Platero and I

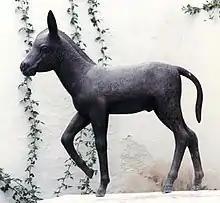
Bronze statue of Platero. Work from sculptor Ortega; Moguer, Spain.

In 1960, the Italian composer Mario Castelnuovo-Tedesco composed a suite of music for guitar with narrator based on the stories in the book. In 1968, the Spanish film director Alfredo Castellón adapted the book into a movie by the same title. The guitarist and composer Eduardo Sainz de la Maza also wrote a suite of eight pieces for guitar based on Platero Y Yo, which bears the same title.